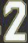
Number: 2